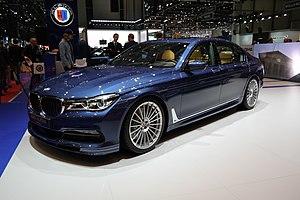
Salon international de l'automobile de Genève 2017
La BMW Série 7 est un modèle d'automobile conçu par le constructeur allemand BMW. Cette série constitue le haut de gamme de la marque, représentant ce que BMW fait de mieux en matière de confort, mécanique et technologie. Six générations se succèdent. La première nommée E23 est sortie en 1977, puis la E32 sortie en 1986, la E38 en 1994, la E65 en 2001, la F01 en 2008 et l'actuelle G11 en 2015.